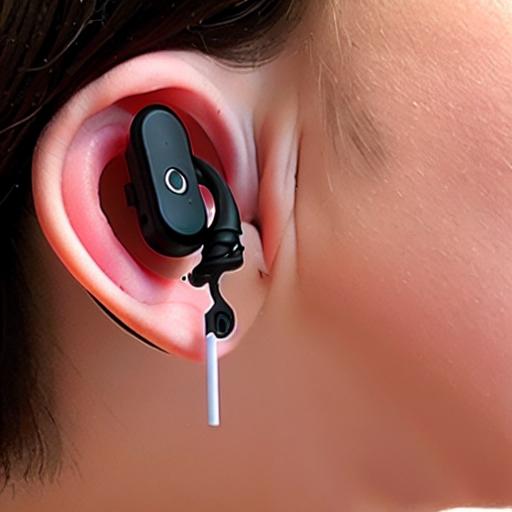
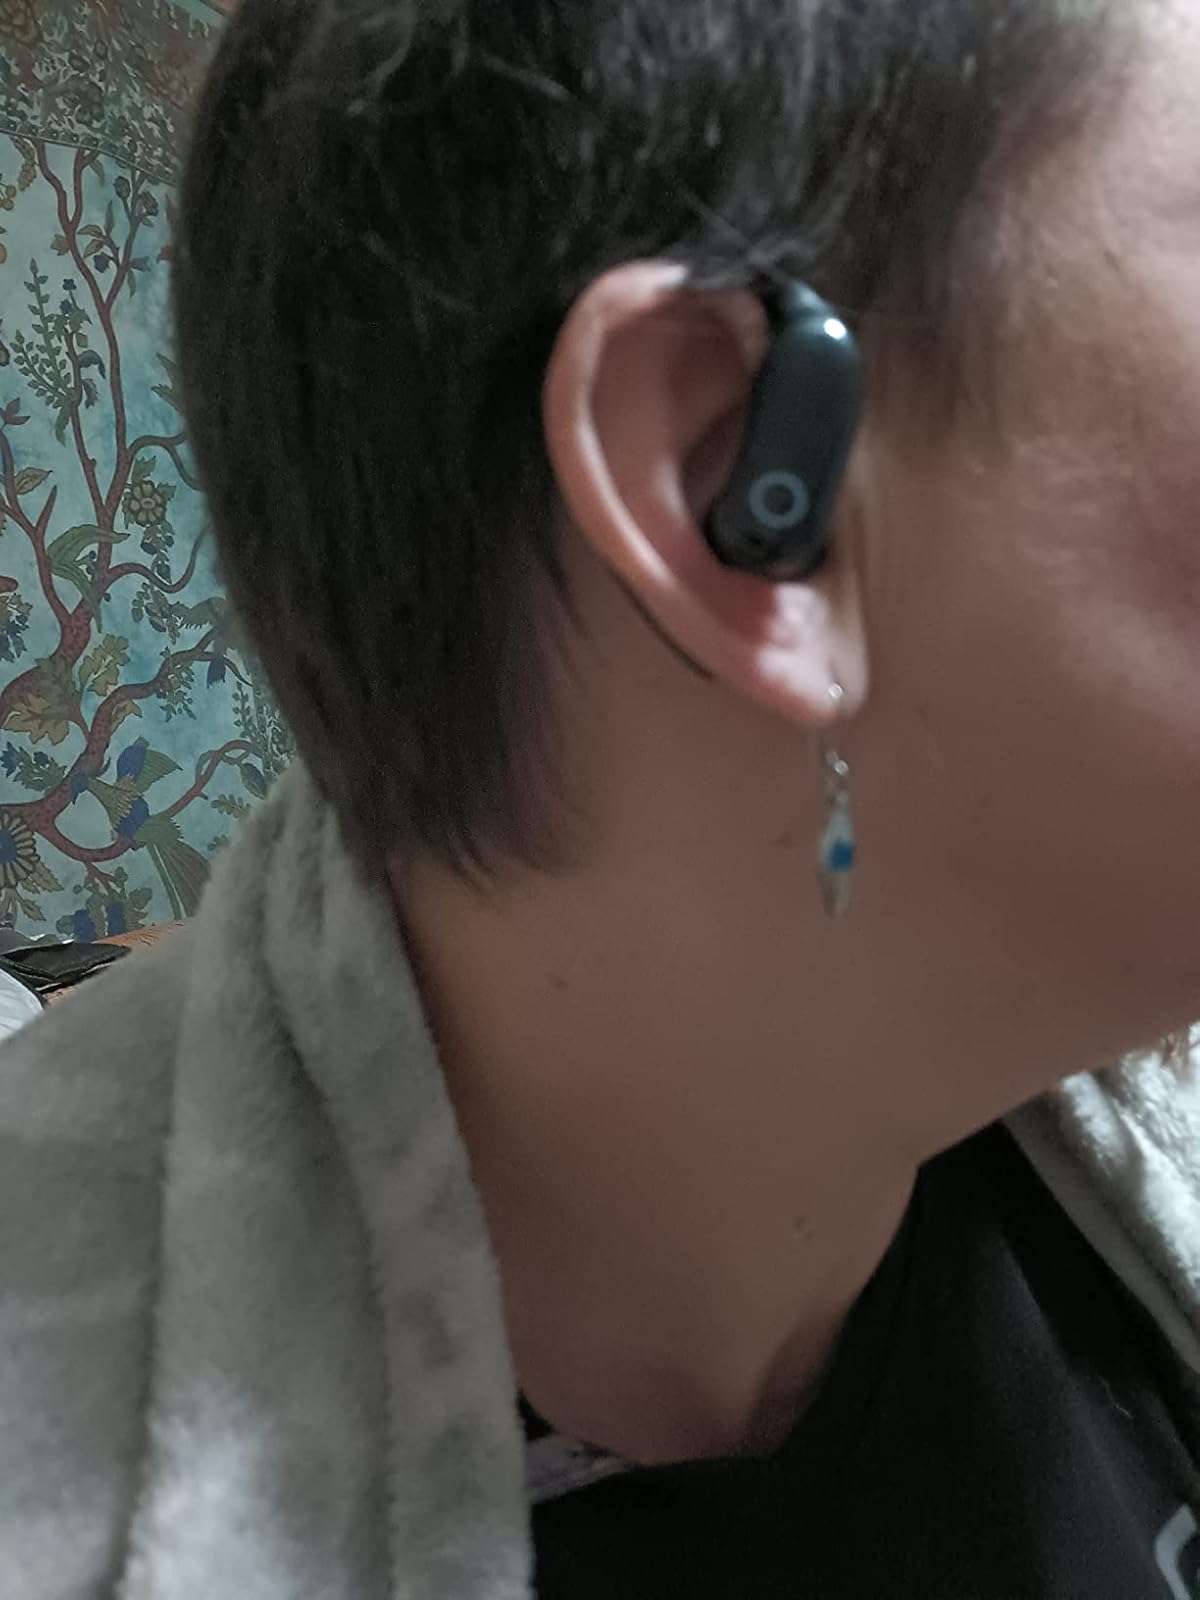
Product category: earbuds
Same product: no